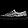
Label: Sneaker